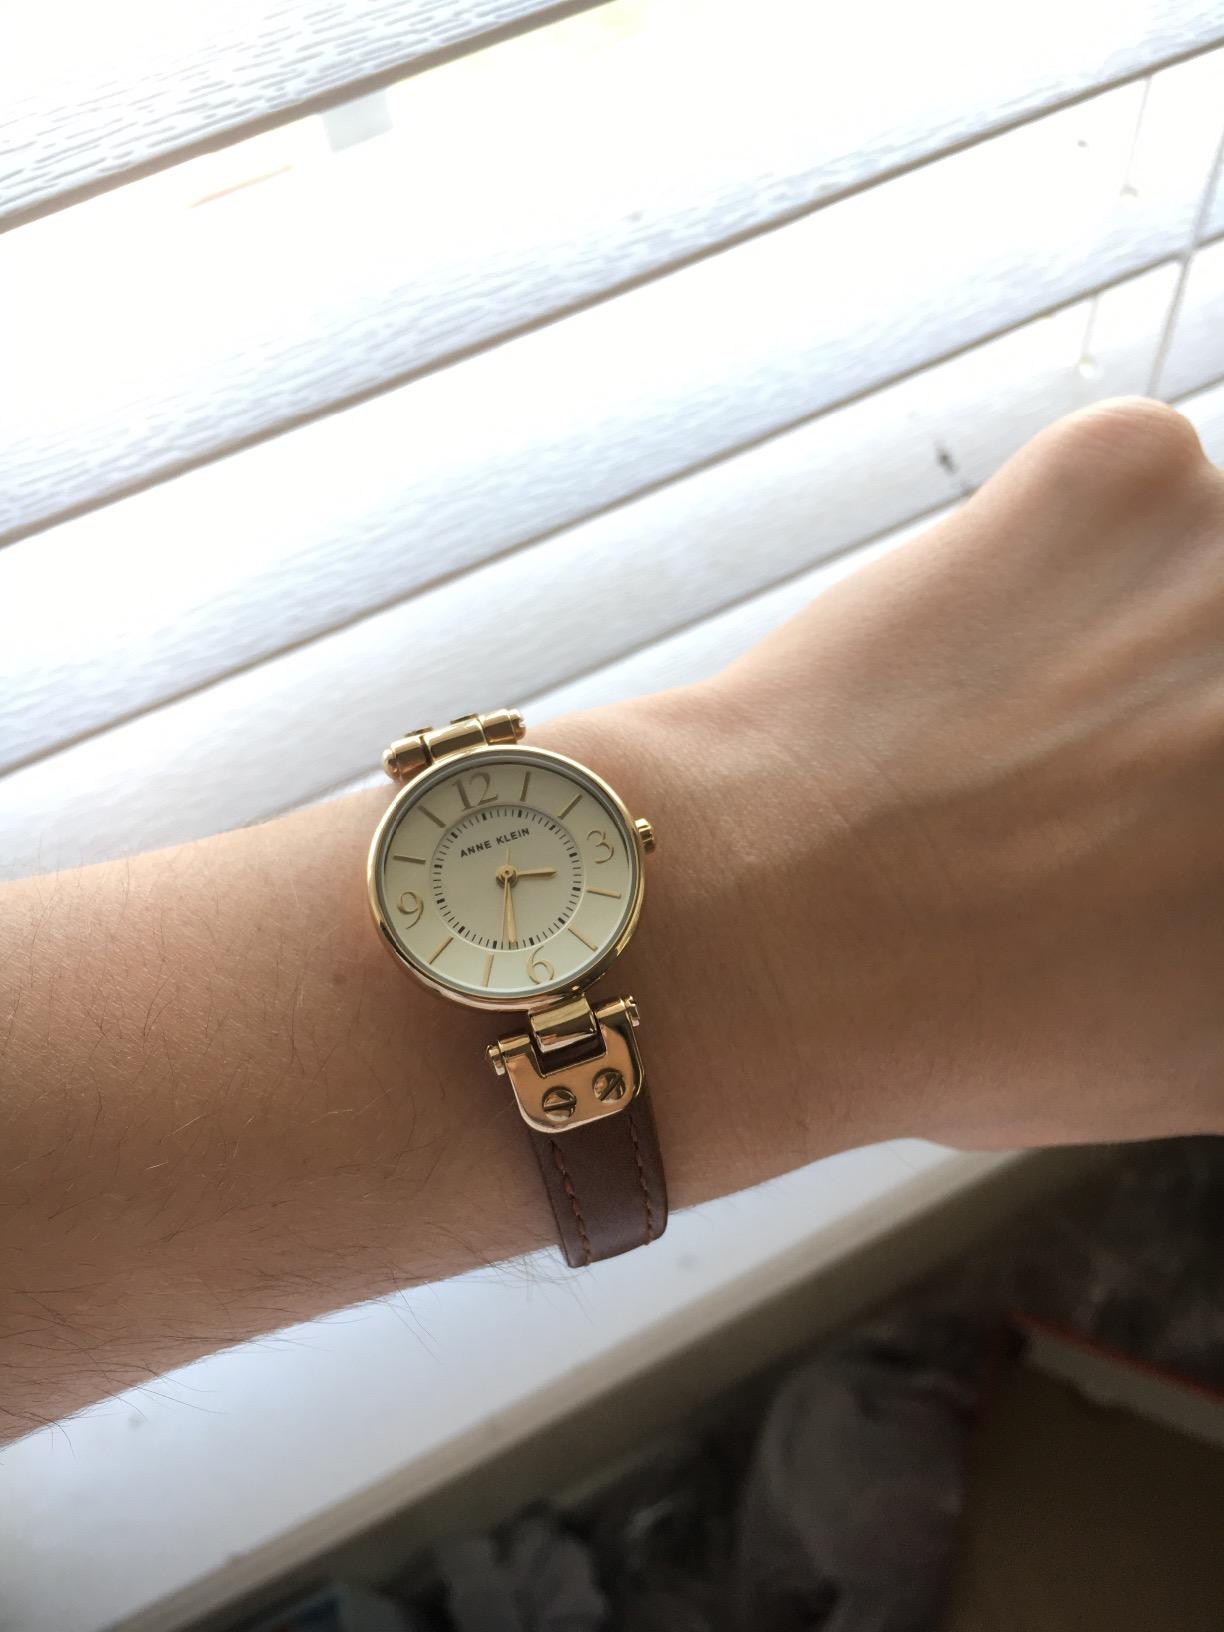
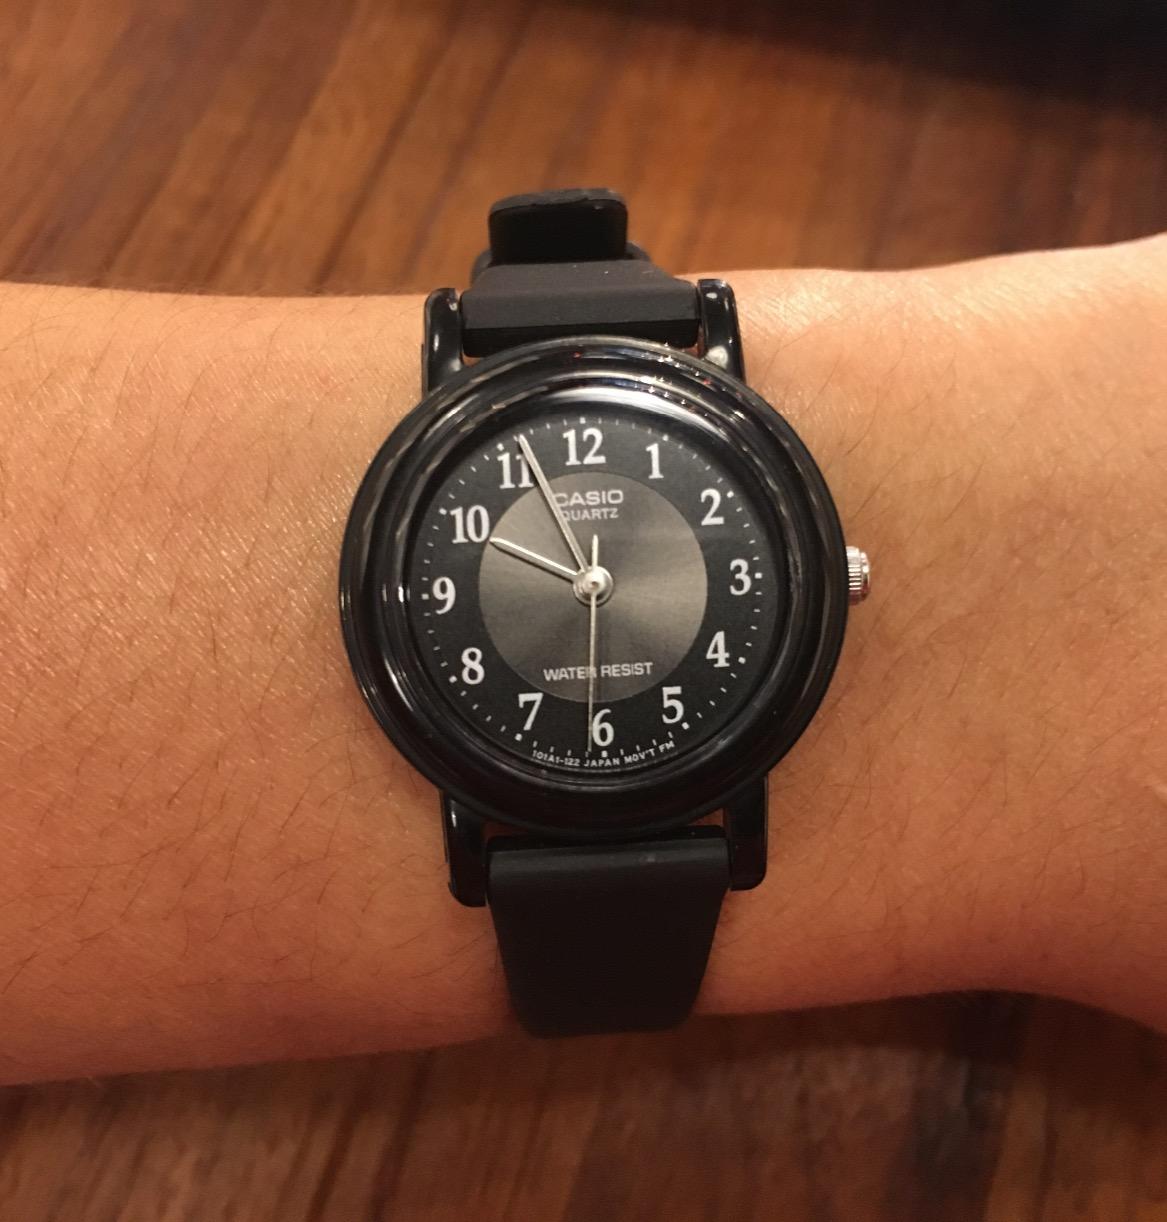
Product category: accessories_watch
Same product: no